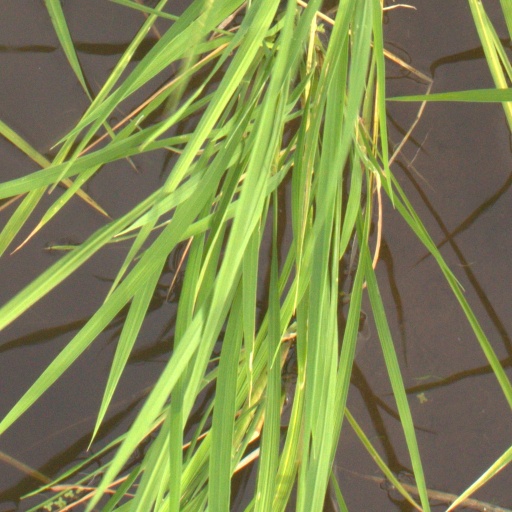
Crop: rice